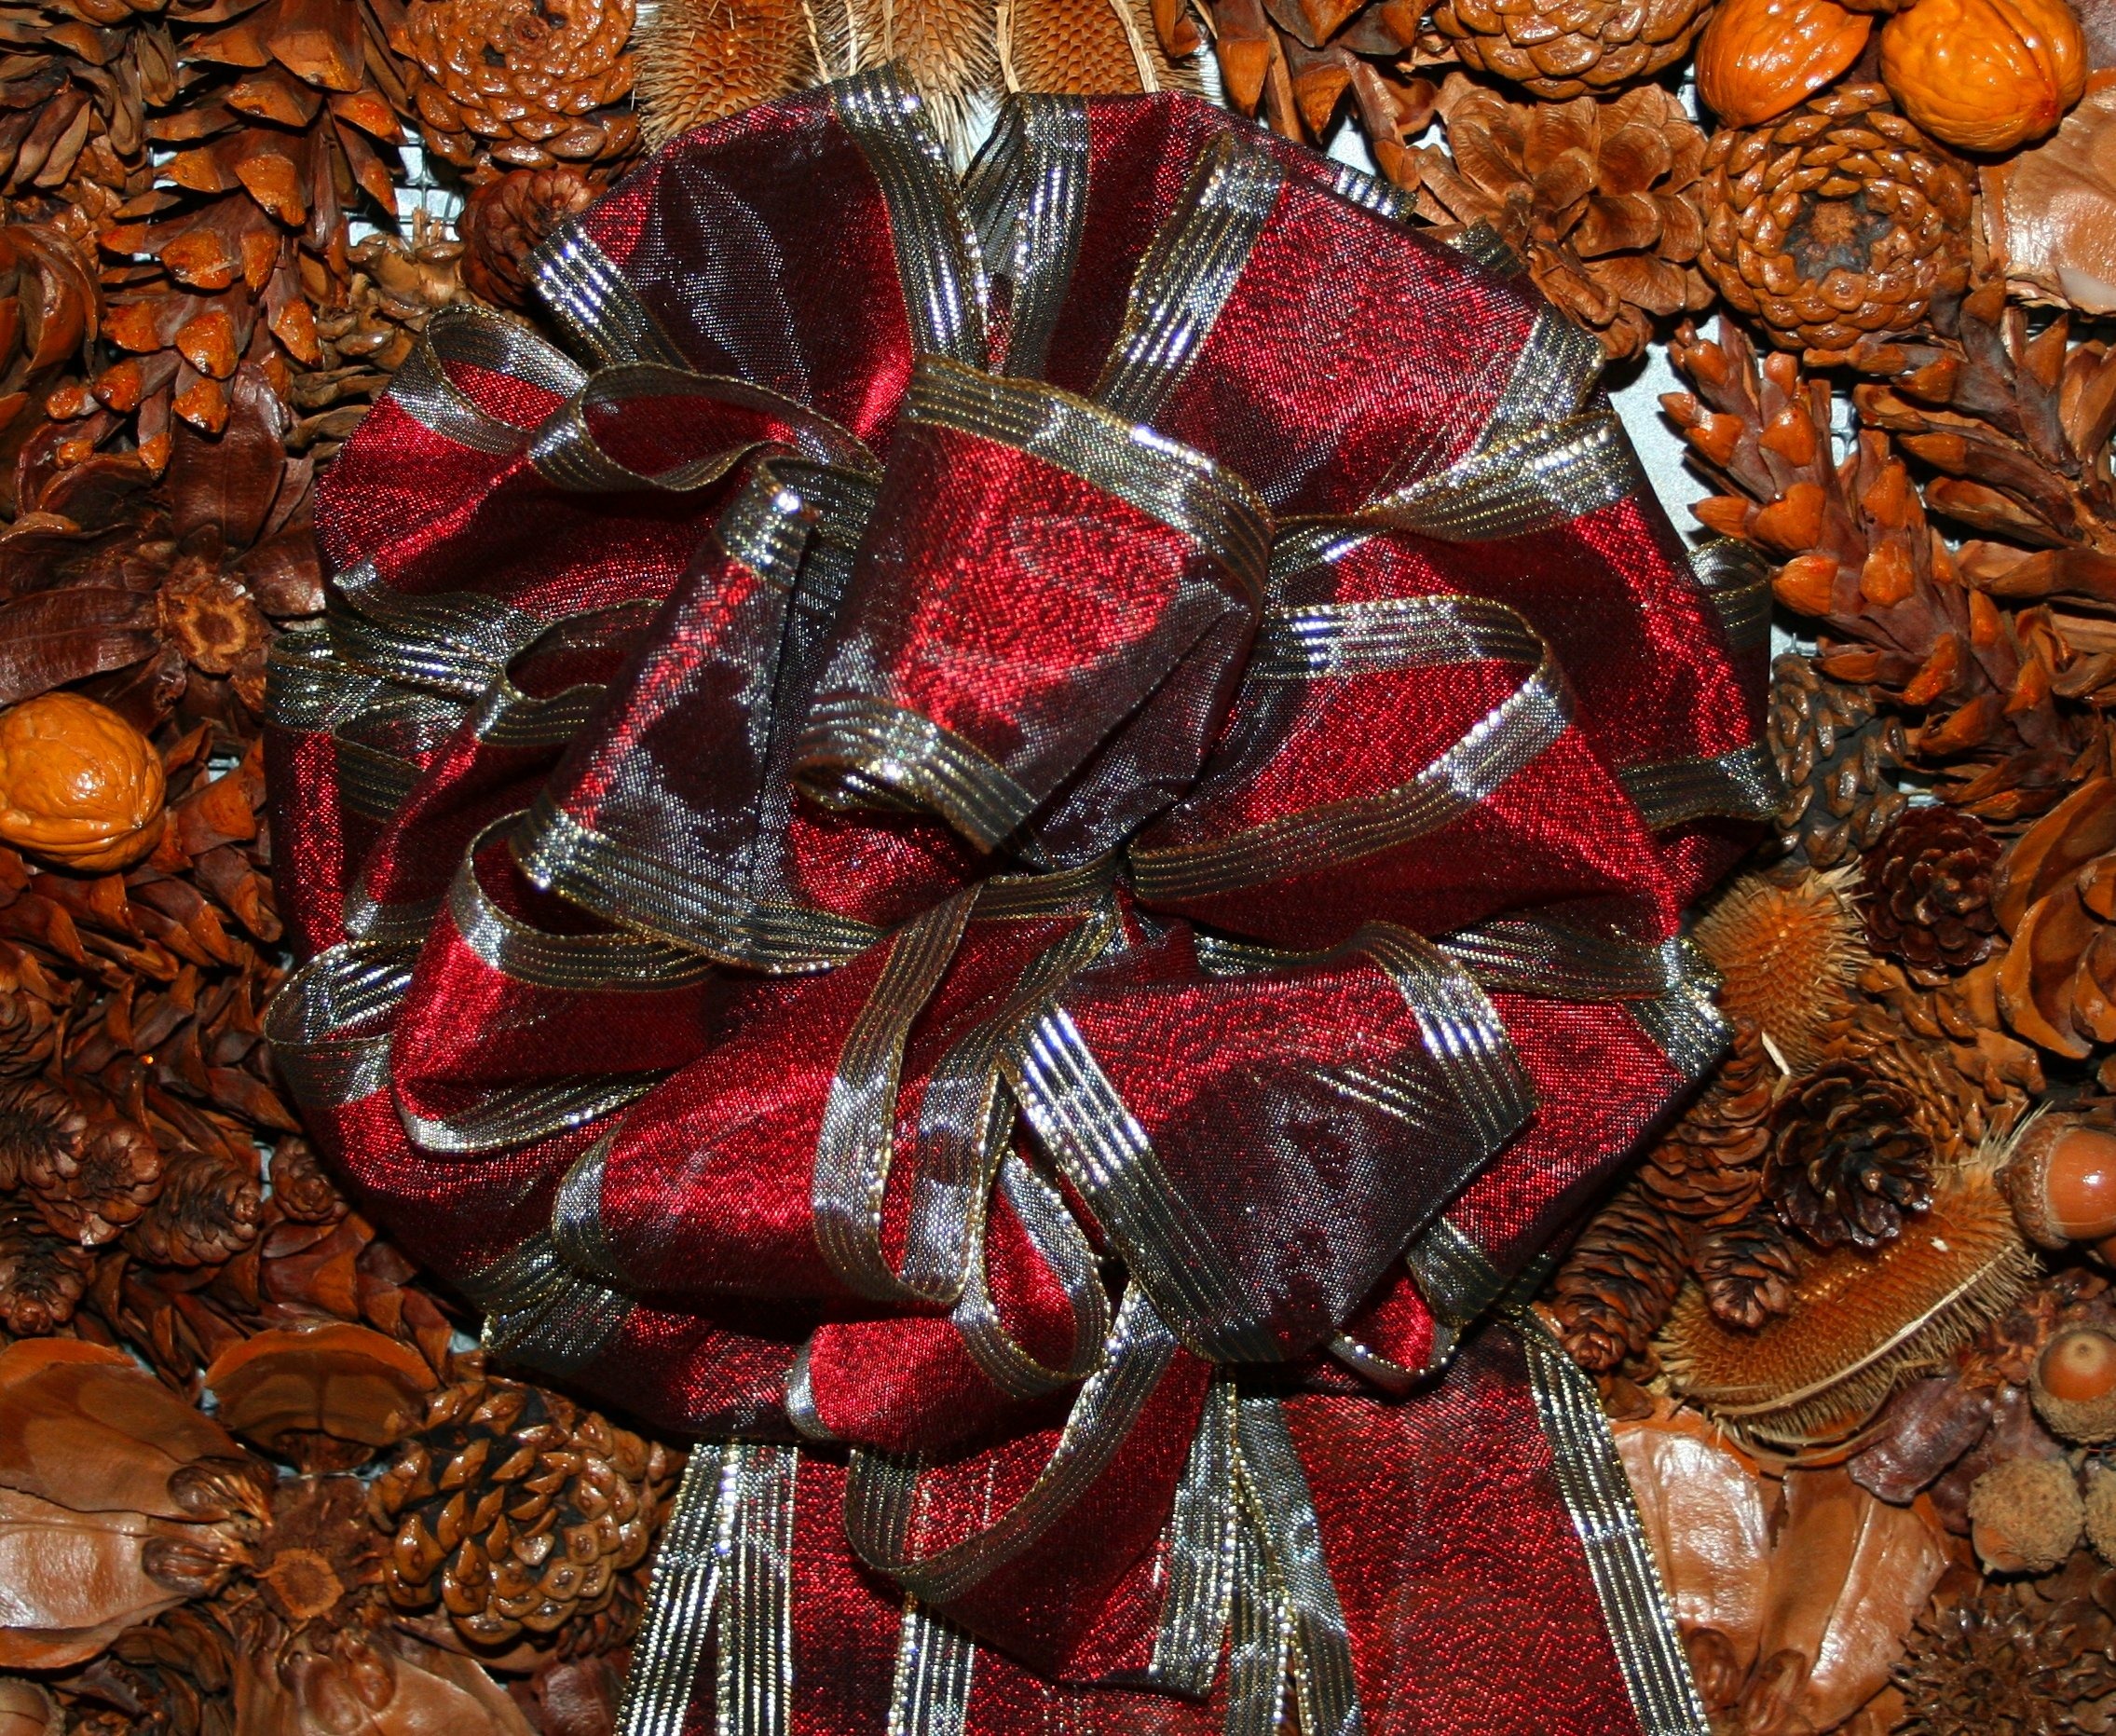
leaf, flower, food, red, produce, autumn, christmas, dessert, ribbon, christmas decoration, art, bow, carving, pine cones, dried teasel, nut shells